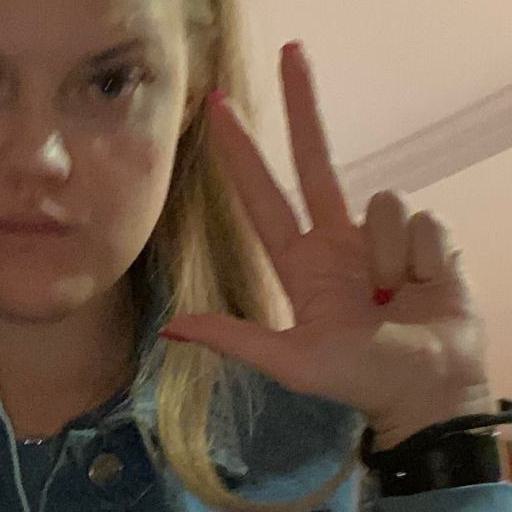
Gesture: three2